United States Post Office (Glen Cove, New York)

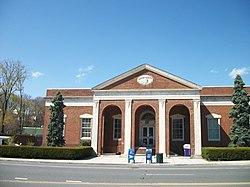
The Glen Cove Post Office as seen from New York State Route 107

U.S. Post Office-Glen Cove is a historic post office building located at 2 Glen Cove Avenue (the NRHP mistakenly has the address as Glen Cove Street) and Bridge Street in the City of Glen Cove, Nassau County, New York, United States.